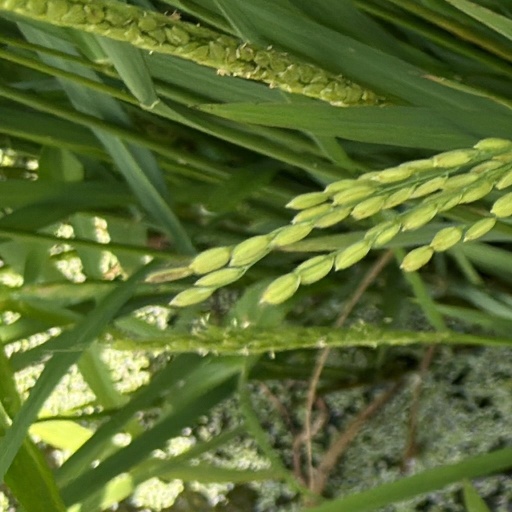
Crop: rice